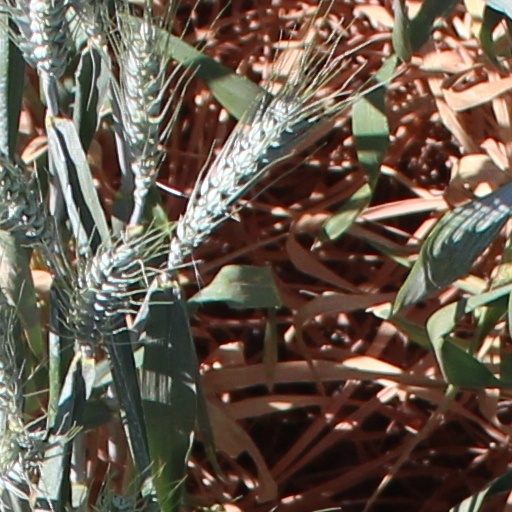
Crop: wheat